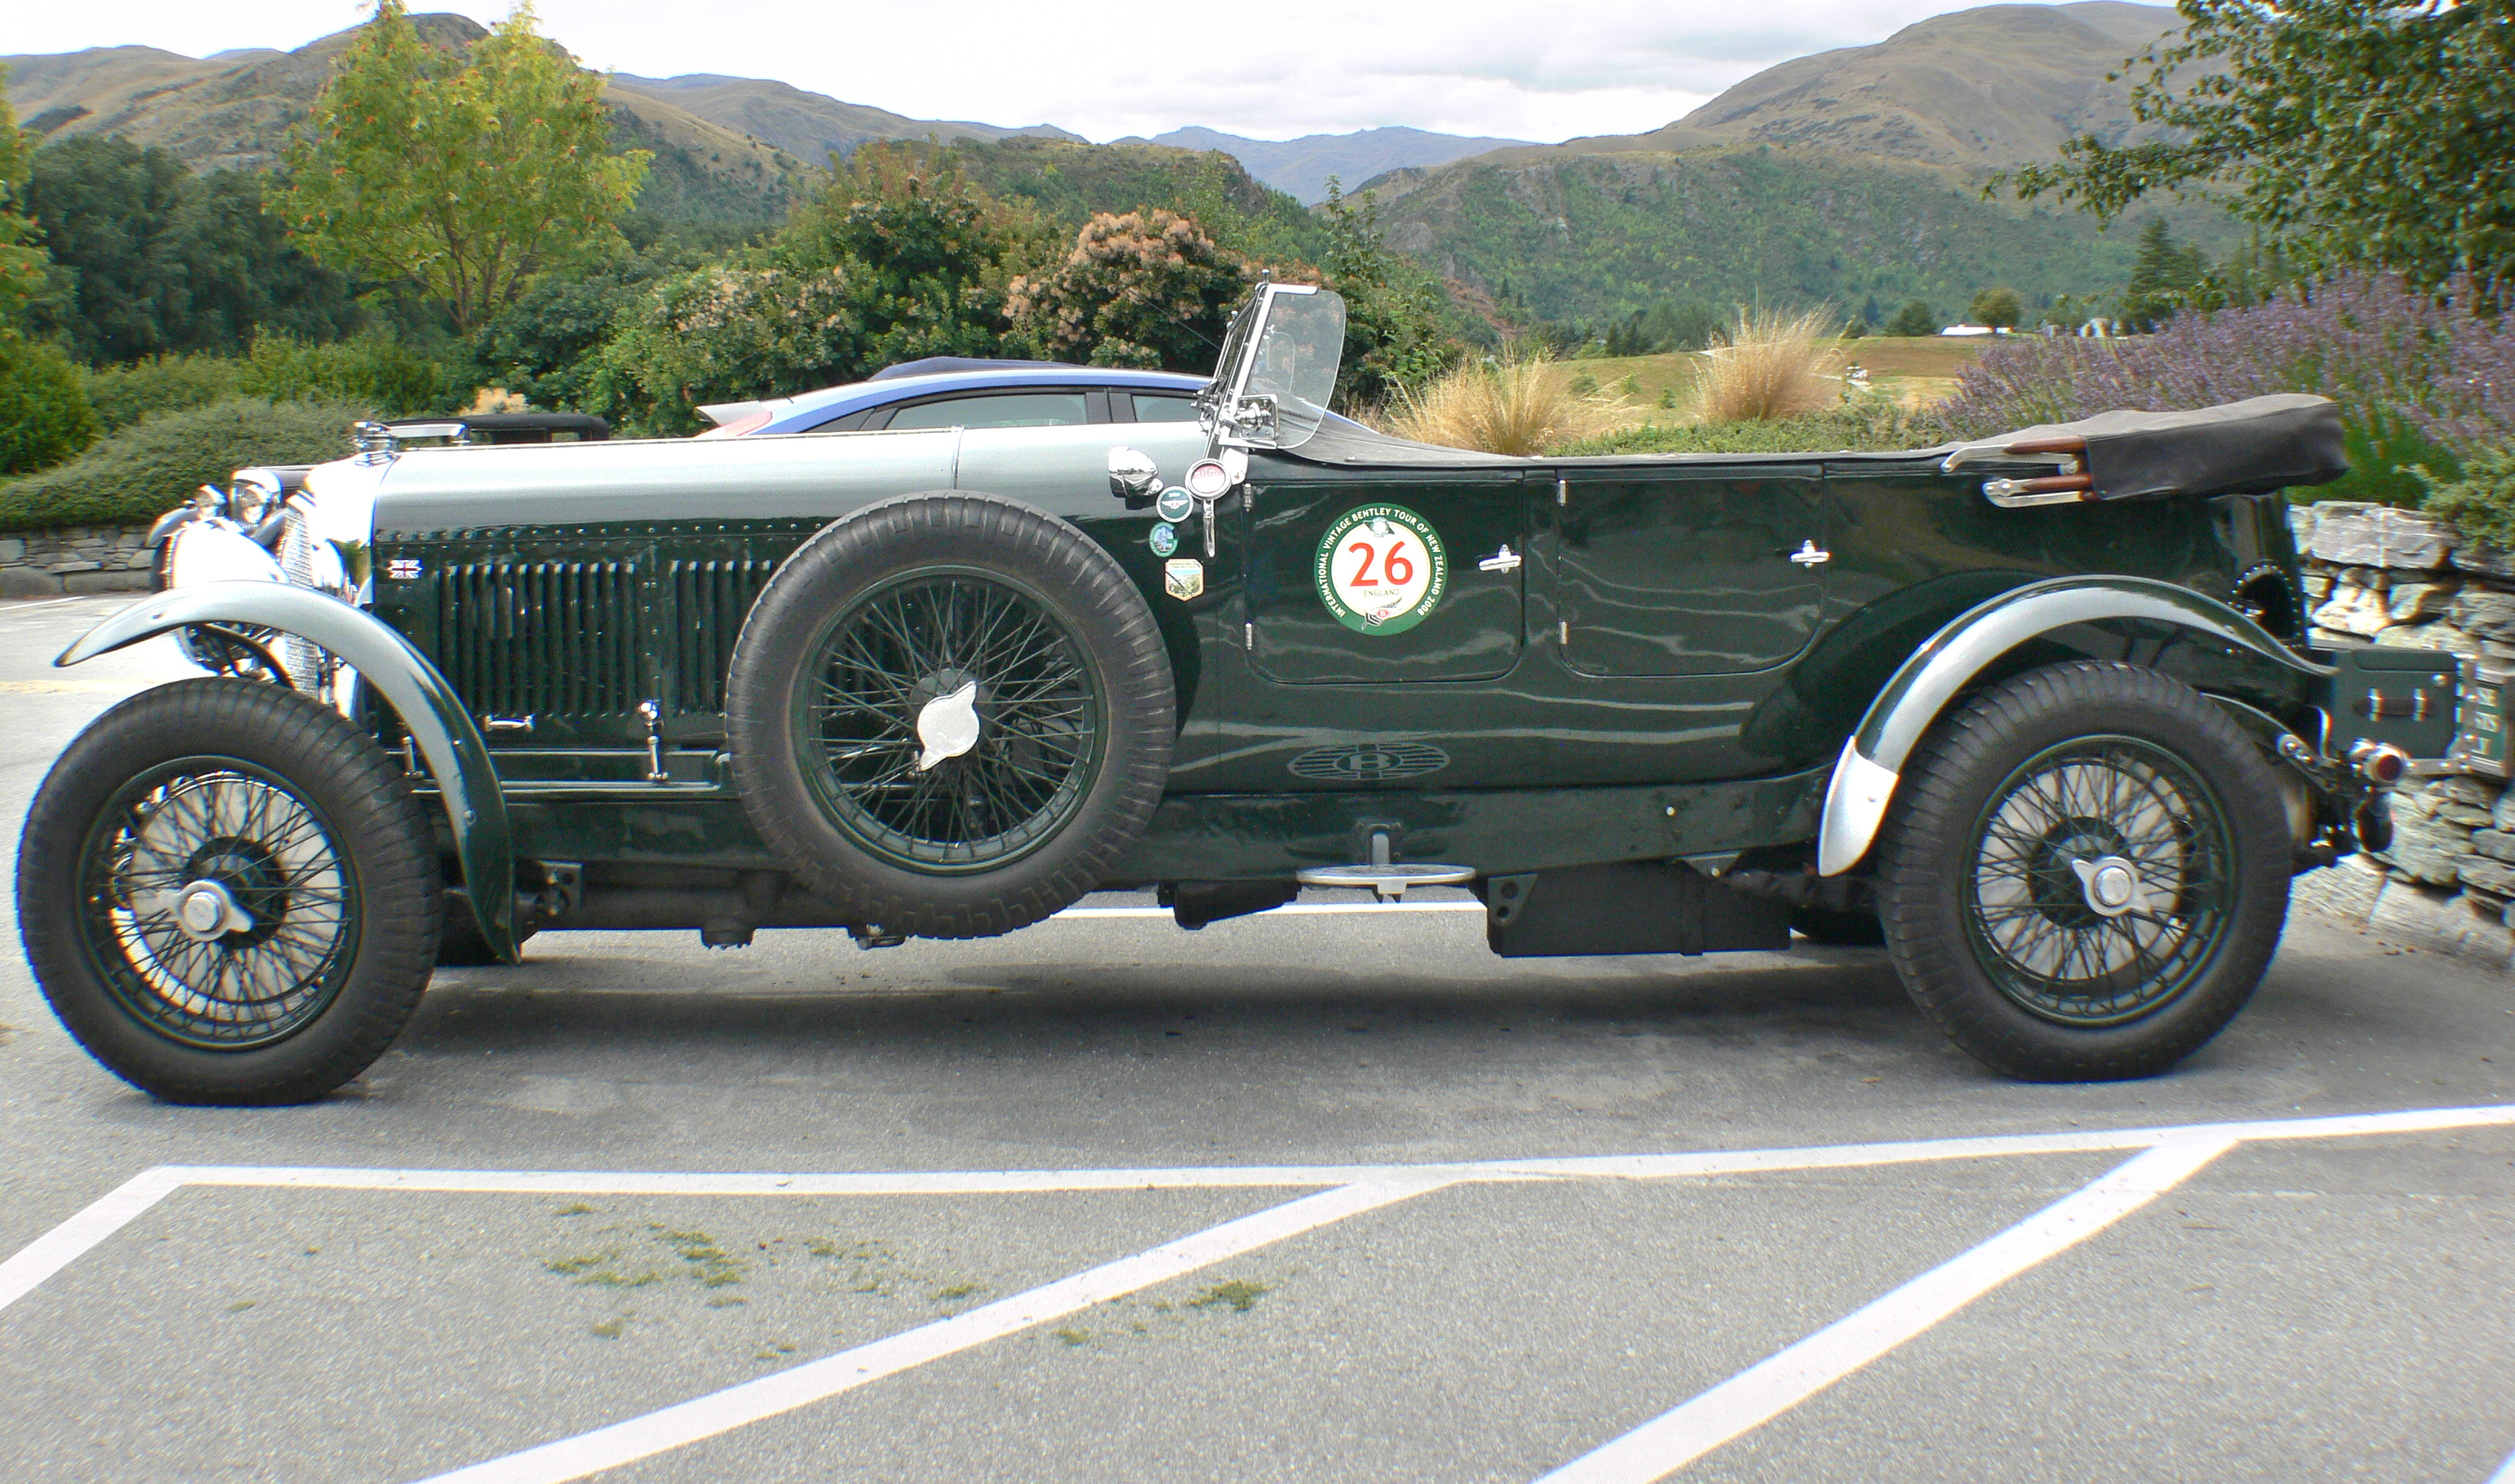
car, vehicle, classic car, motor vehicle, vintage car, cars, sportscars, racing, convertible, bridgecamera, carshows, fastcars, bentley, britishclassiccars, vintagebentleyrally, opentoptouringcar, 1930bentleyspeedsix, antique car, land vehicle, touring car, automobile make, luxury vehicle